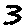
Label: 3